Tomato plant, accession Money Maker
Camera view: tilt-top (135 deg); turntable rotation: 180 degrees
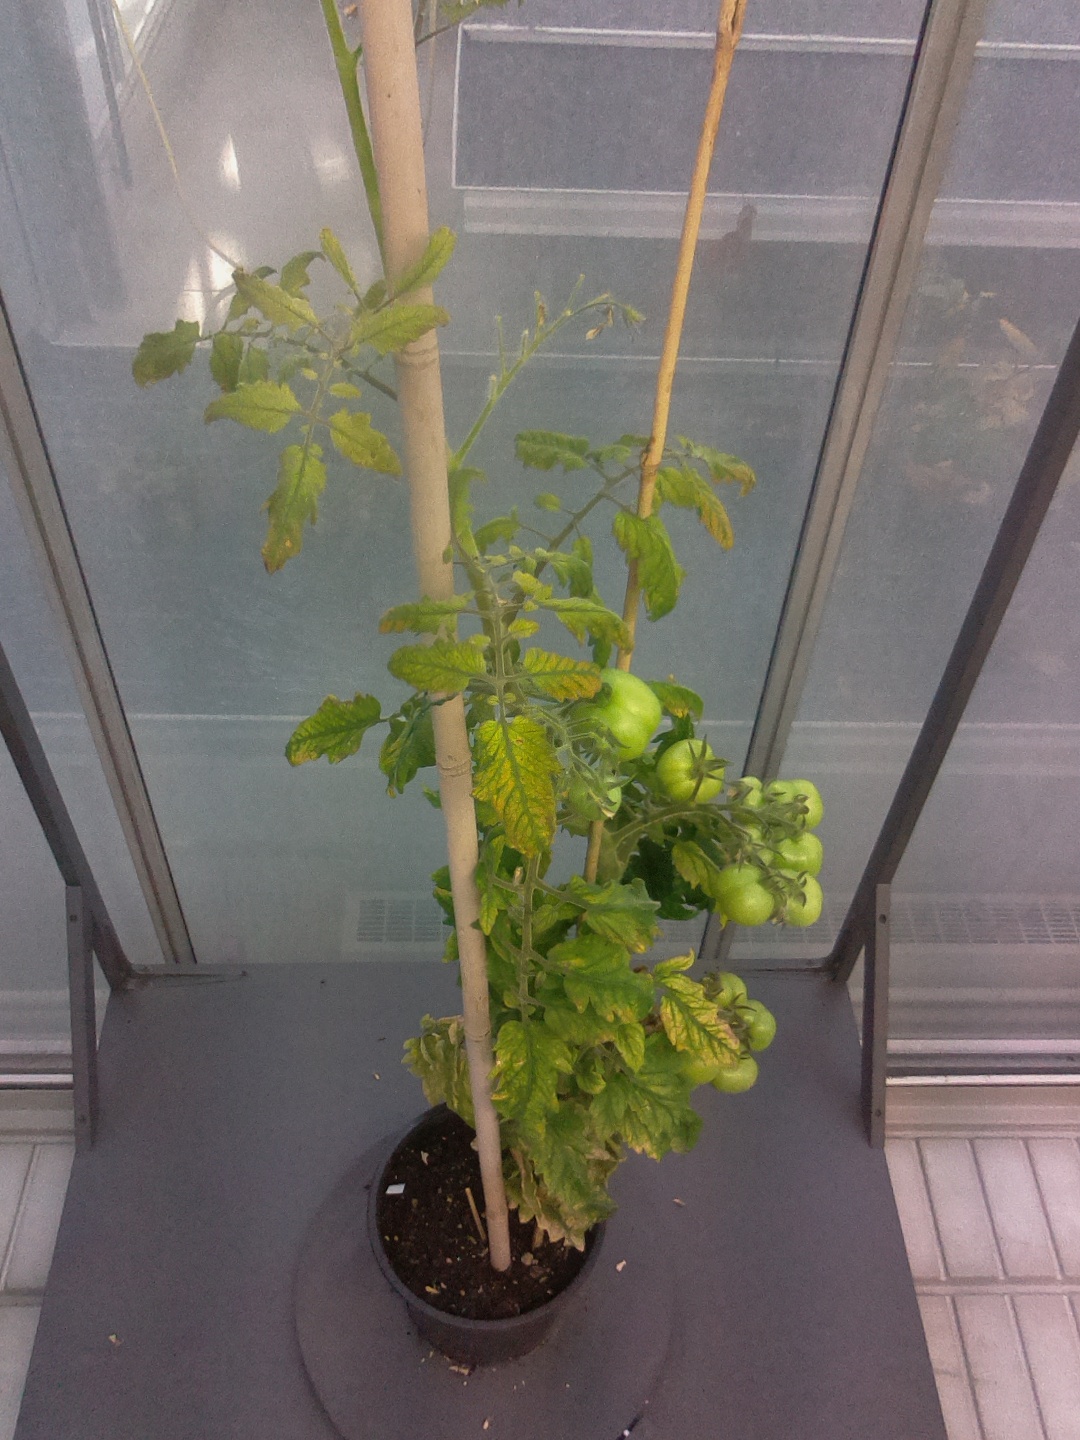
BBCH growth stage 78: 80% -90% of final fruit size